Jacques de Falaise

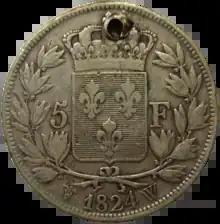
The five-franc silver coin measured 37 mm in diameter and weighed 25 g. By swallowing around 50 of these coins in one go, Jacques de Falaise ingested around 1.25 kg of silver, at the cost of a "dangerous intestinal inflammation".

After "a few weeks of practice under the eyes of his new boss", Jacques Simon made his debut at the Théâtre Comte in June 1816, under the stage name of "Jacques de Falaise", to which was quickly added the sonorous epithet of "polyphage", a learned word for "swallowing everything", as one work of the period put it, at the risk of being "trivial", to put himself "within the reach of all readers". To the amazement of the audience, he swallowed for a quarter of an hour, "very resolutely" and "with an air of bliss painted on his face", whole potatoes or walnuts, unshelled eggs, a pipe bowl, small shot glasses, a watch with its chain, three cards rolled together, which he " swallowed without tearing them or crushing them with his teeth", a rose, "with its leaves, its long stem, and its thorns", but also live animals, such as a sparrow, a white mouse, a frog, a crayfish, an eel or a snake, never vomiting what he ingested in this way. He readily responded to audience challenges, agreeing to repeat his "experiments" for spectators who arrived late, swallowing an English spectator's watch "as well as the chain and three charms hanging from it", or coins. On one occasion, "he had to swallow 300 francs in 5-franc coins, as the poster had announced; but, as by a fair convention, everything that passed through the stomach of our polyphagus became his property, the head of the establishment had only 150 francs available for this purpose, inviting the public to provide the rest, if they wanted to witness the show he had been announced. Twenty or so coins were thrown at him, and he swallowed them all; and if he didn't ingest the advertised 300 francs into his stomach, it was because a crowd of spectators, fearing the consequences of this kind of exercise, wouldn't allow it. The pain caused by the weight and movement of these fifty pieces was so severe that Jacques de Falaise was obliged to clasp his stomach with a wide belt, which he didn't leave until he had passed all the pieces in his stool".